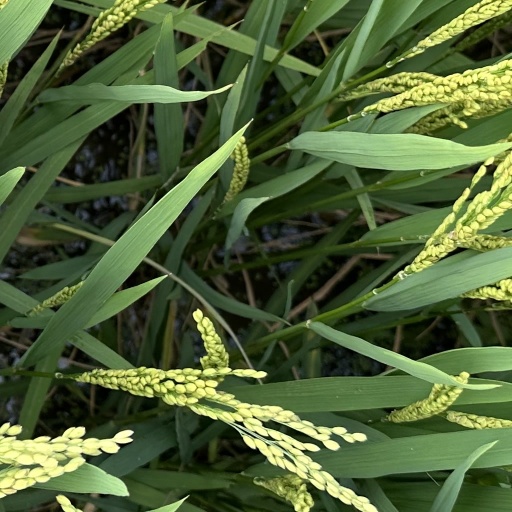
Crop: rice